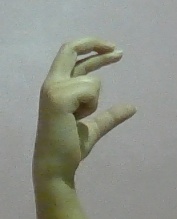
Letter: thal